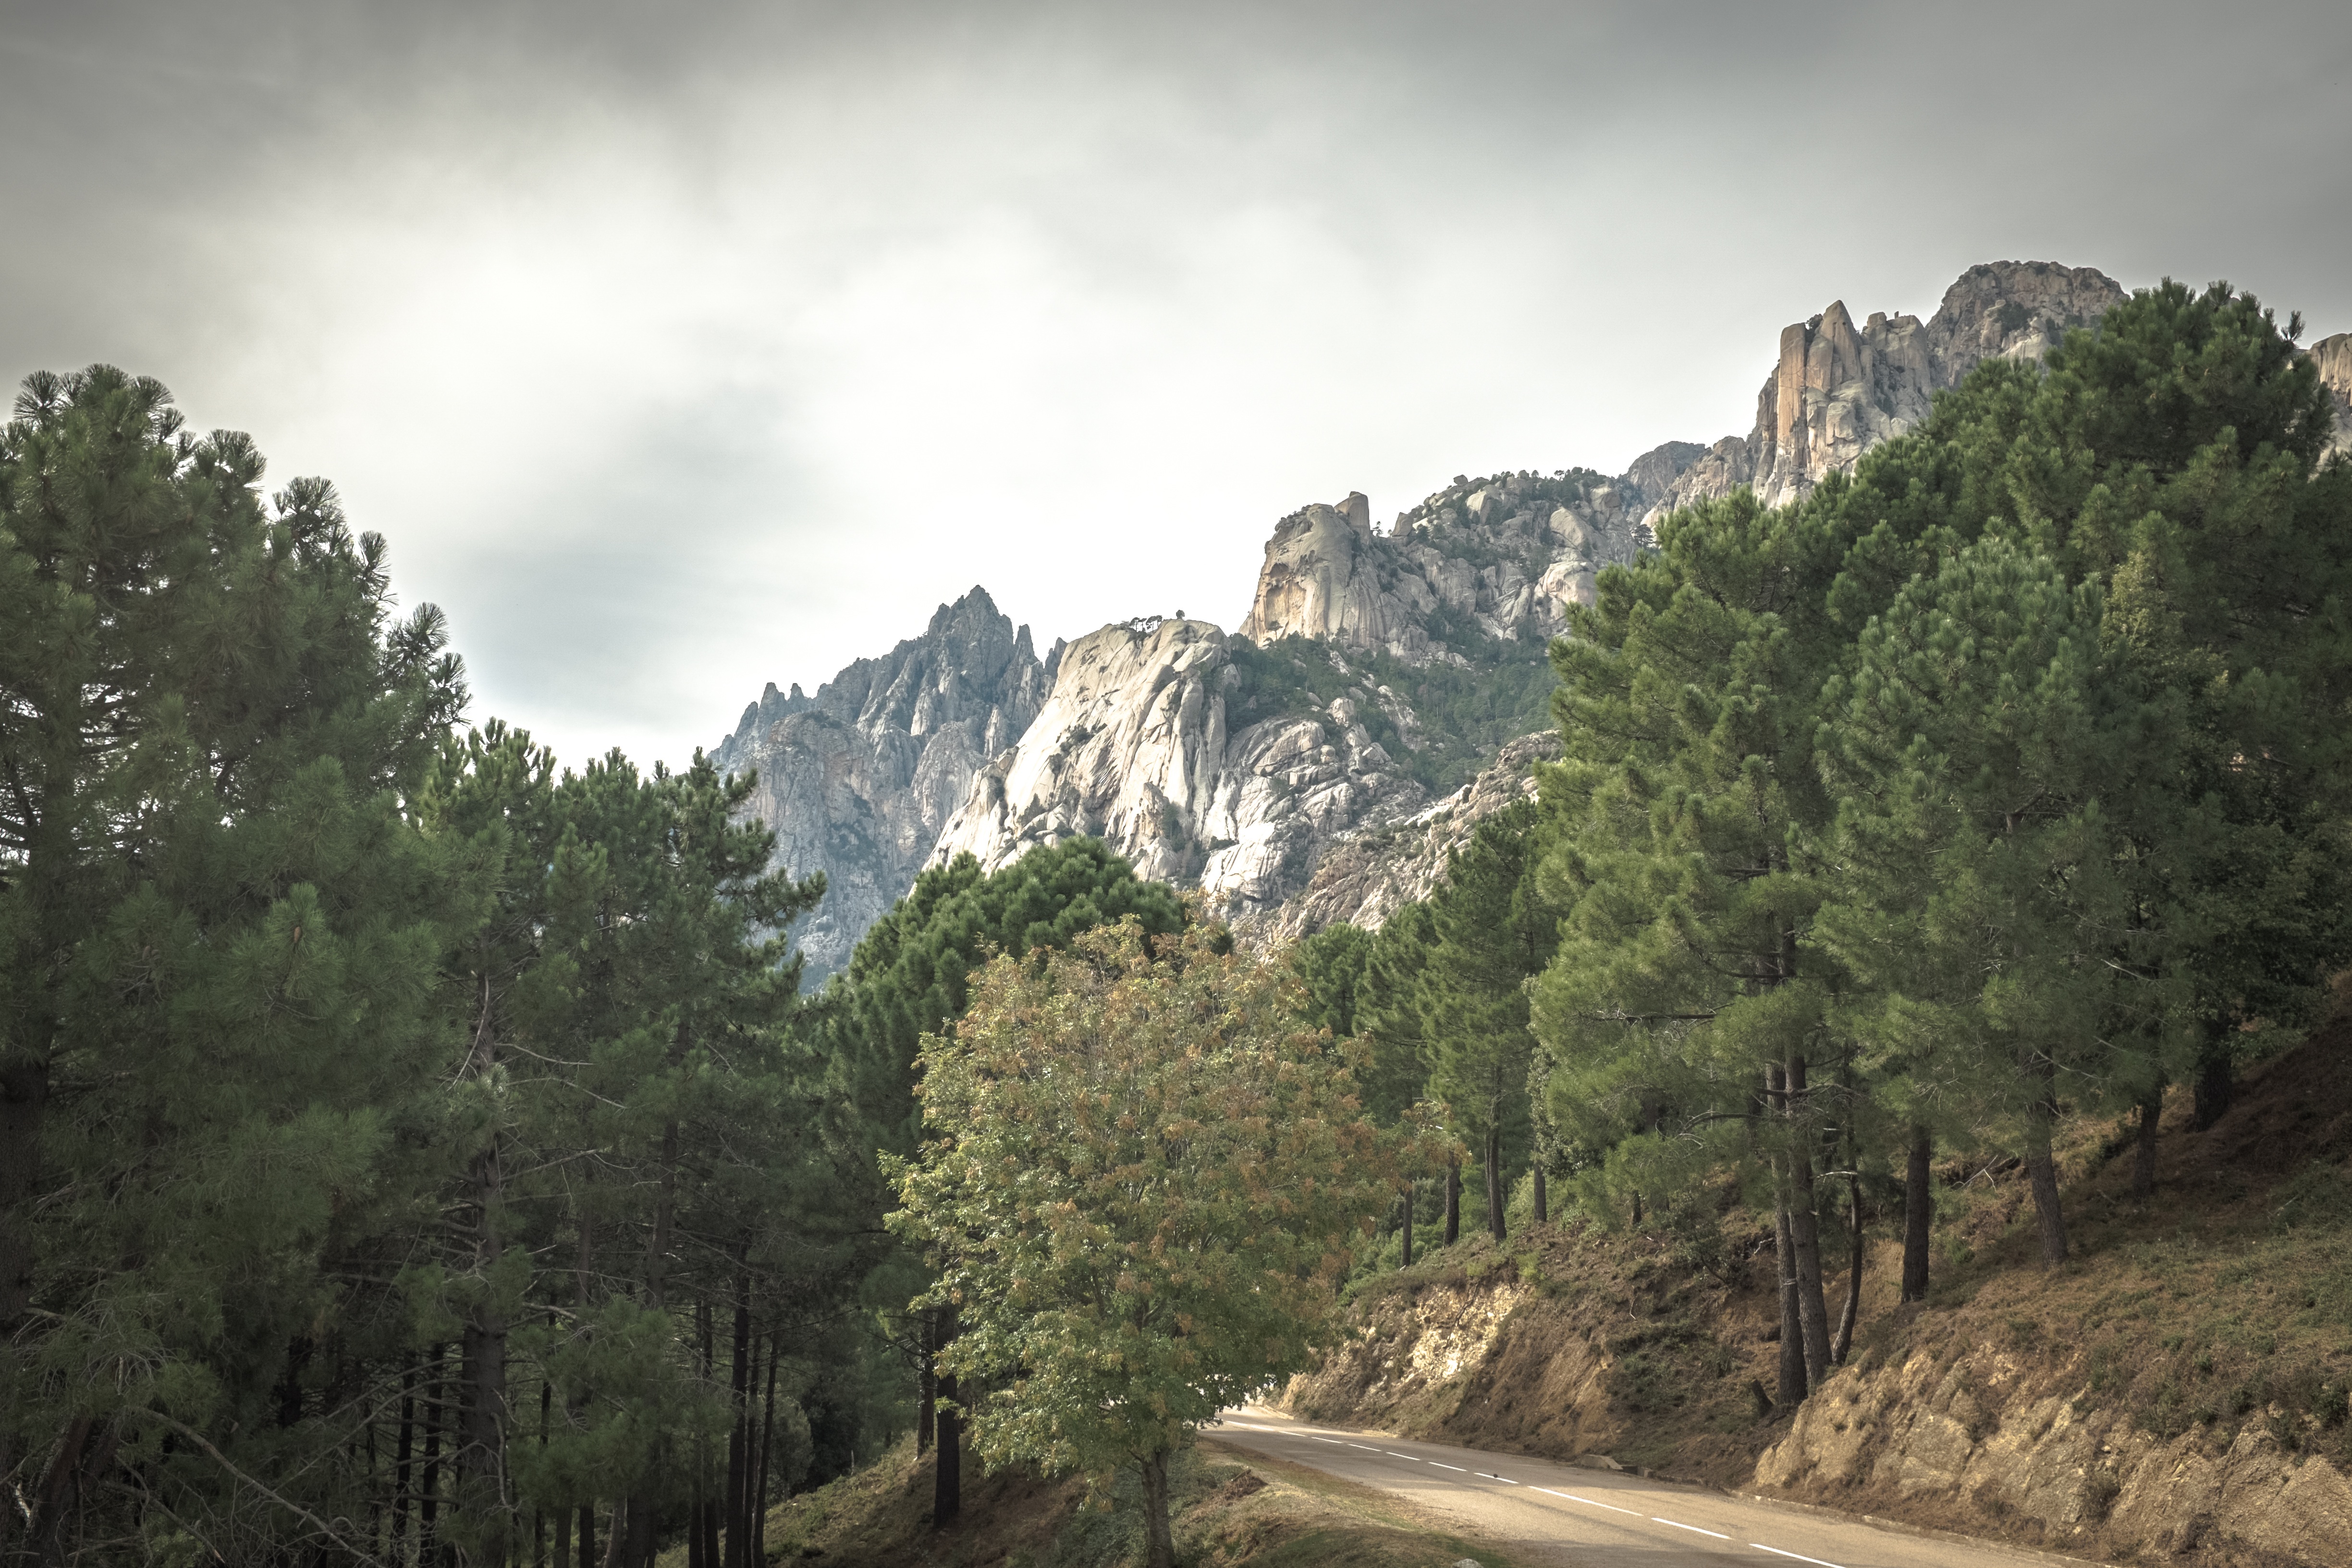
landscape, tree, nature, forest, rock, wilderness, mountain, hill, valley, mountain range, jungle, terrain, national park, ridge, plateau, mountain pass, geographical feature, atmospheric phenomenon, mountainous landforms